Leo Kottke

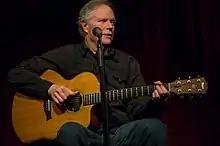
Kottke at City Winery, New York City, March 2014

Kottke's guitars are often tuned unconventionally; early in his career, he heavily used open tuning, while in recent years, he has used more traditional settings, but often tunes his guitars as many as two full steps below standard tuning.